East Runton

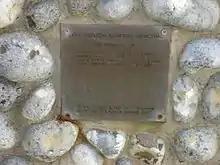
Surfers' memorial plaque

The beach at East Runton is popular with the surfing fraternity. Located on a cliff-top, the Surfers' Memorial was unveiled in 2003. The weather vane is topped with a figure depicting a surfer. At the base of the memorial a plaque commemorating the lives of four young surfers is inscribed with the words "Waves come & go my friends but your lights shine on" .